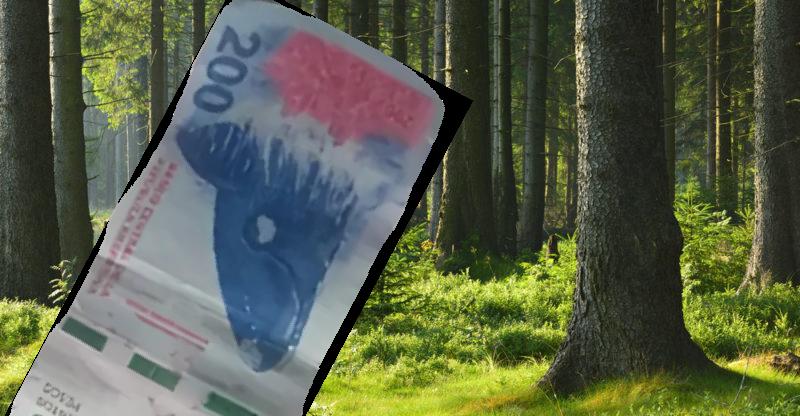
Denominación: 200